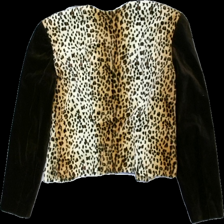
View: back
Type: Cardigan
Category: Ladies
Brand: Not in the list
Colors: Beige, Brown, Black
Material: 100% polyester
Pattern: Animal print
Cut: Regular
Season: All
Damage: saknas knappar
Damage location: middle center
Price range: <50
Recommended usage: Export
Description: cardigan
Comment: saknas knappar